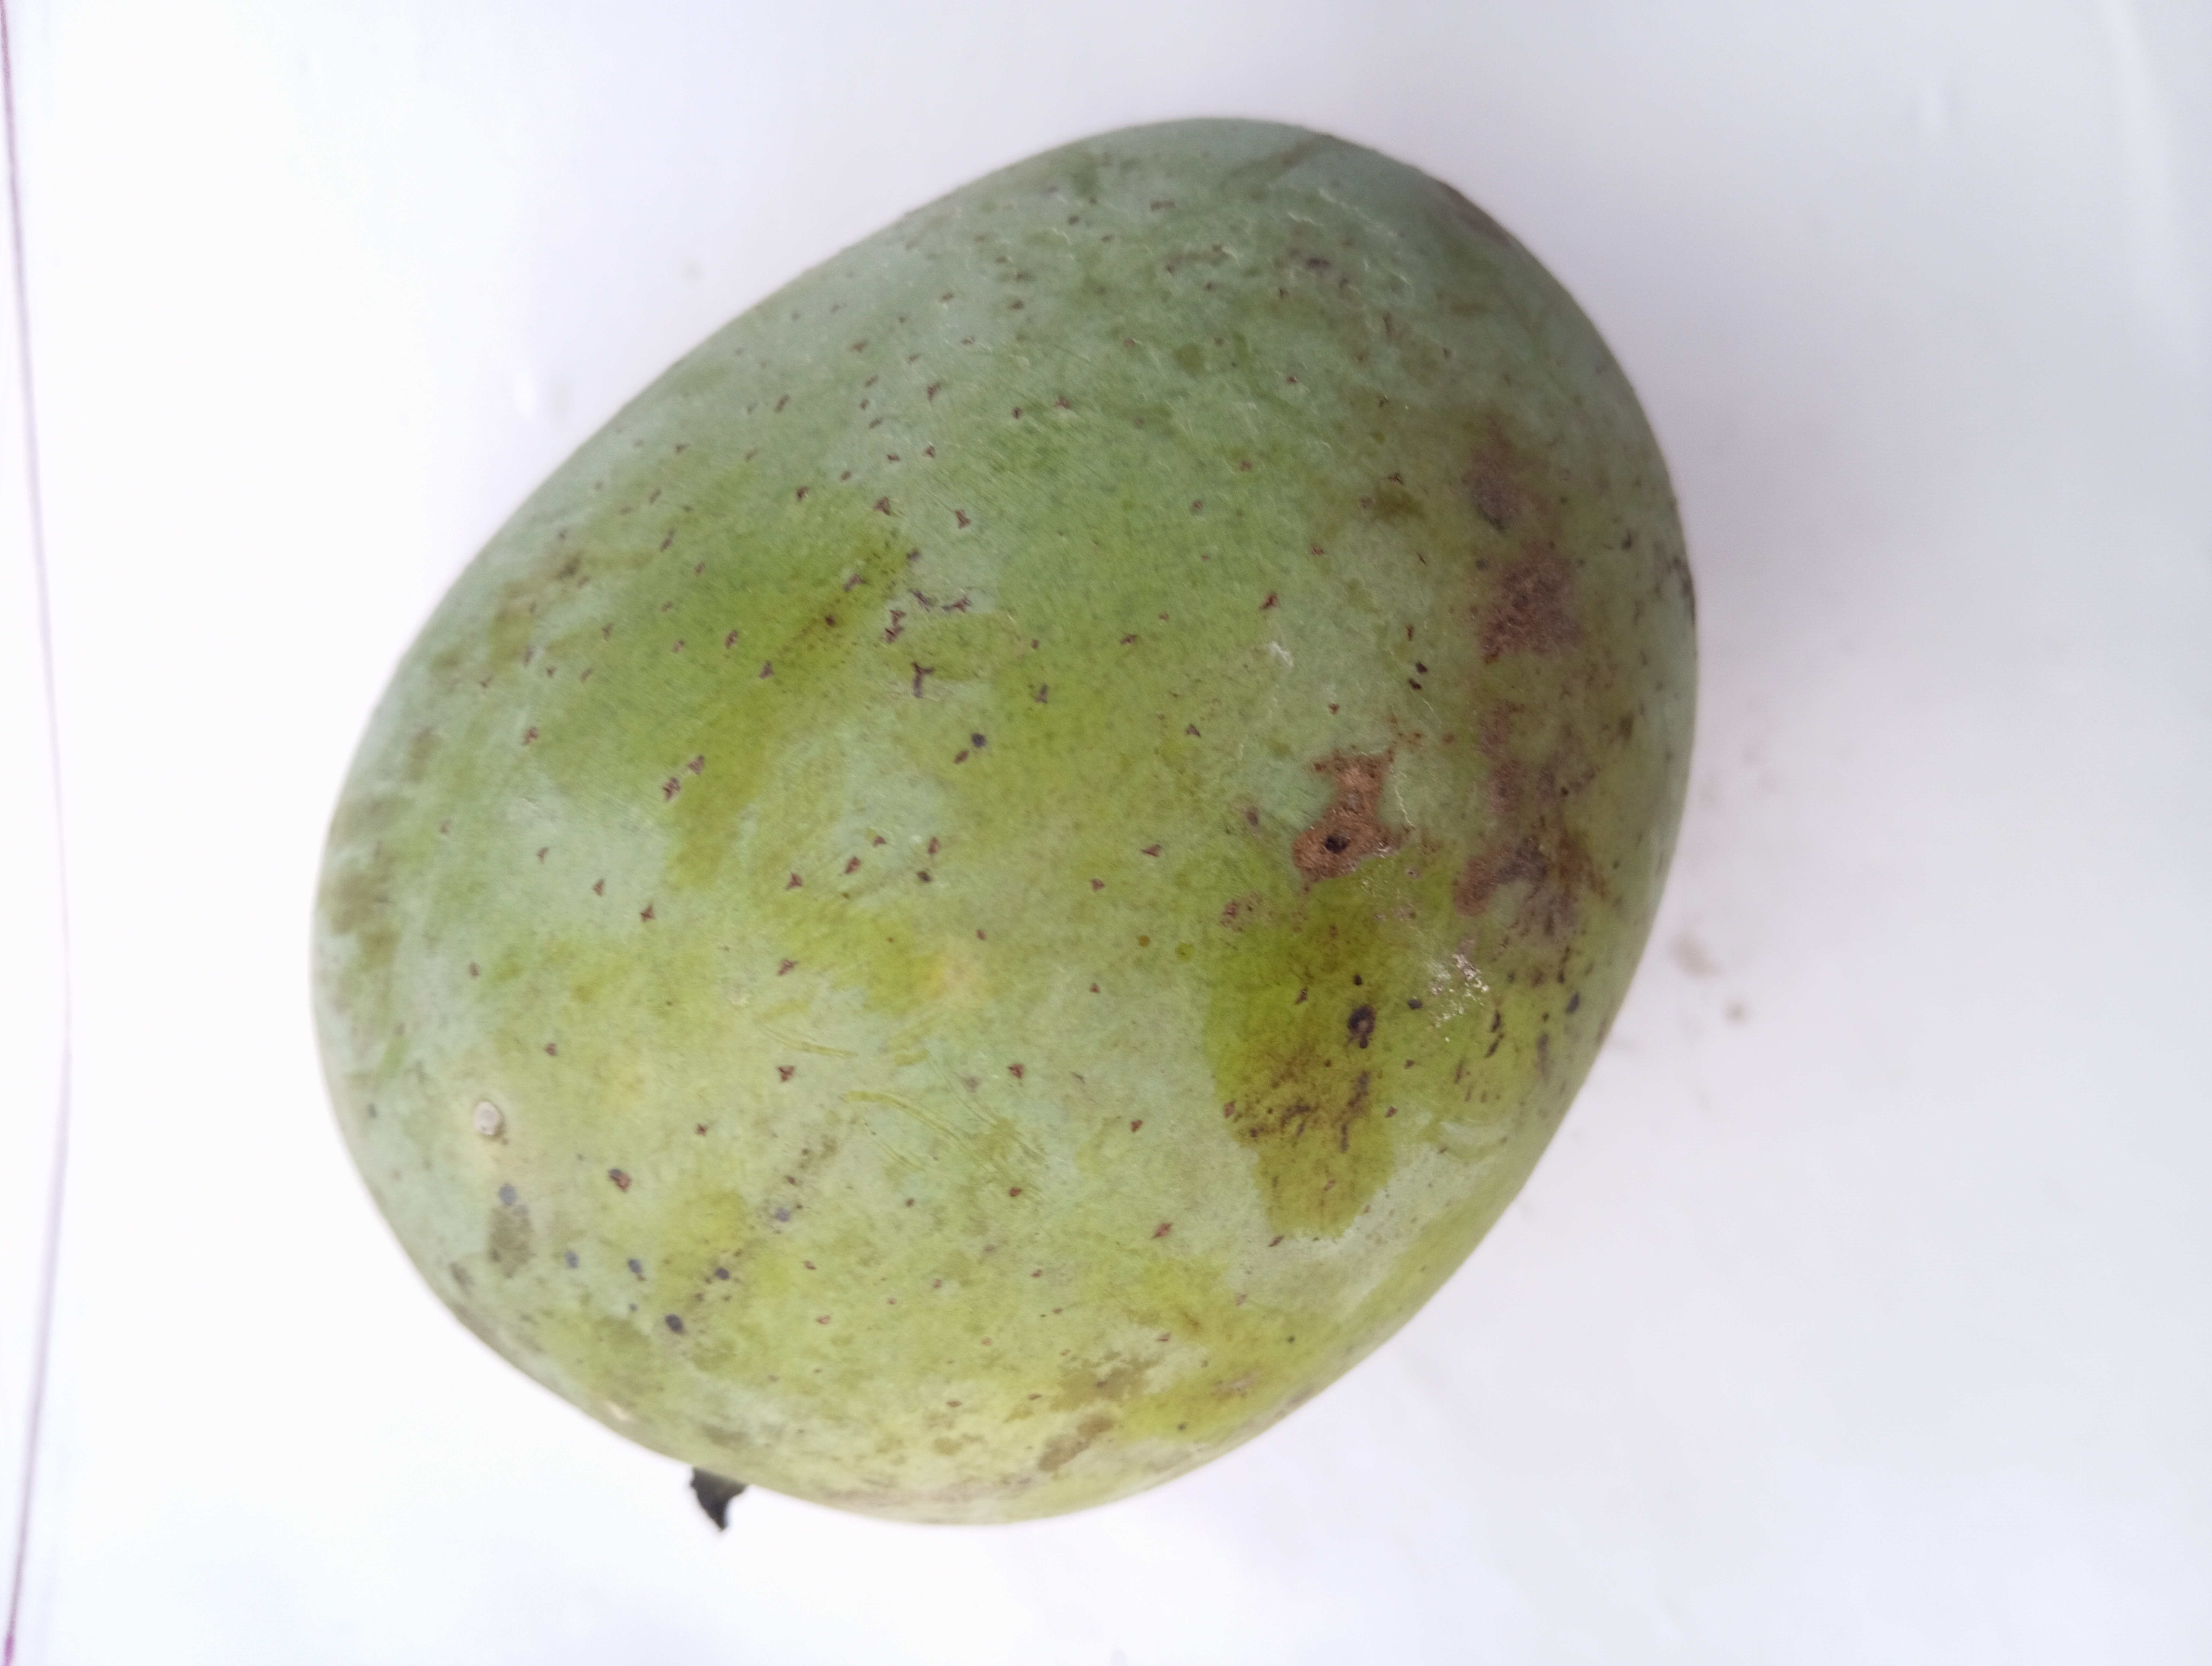
Mango variety: Langra